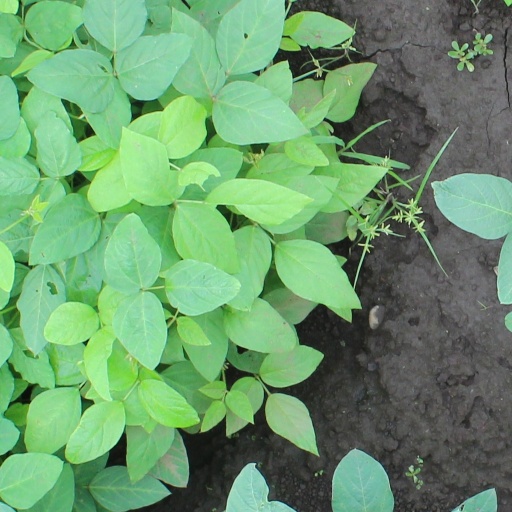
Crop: soybean